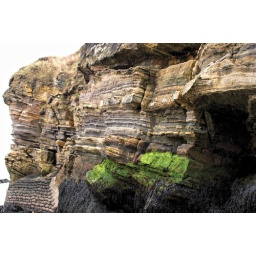
The cliff wall at St. Andrews. The rock was being undercut by the sea until the council built up the cliff face.